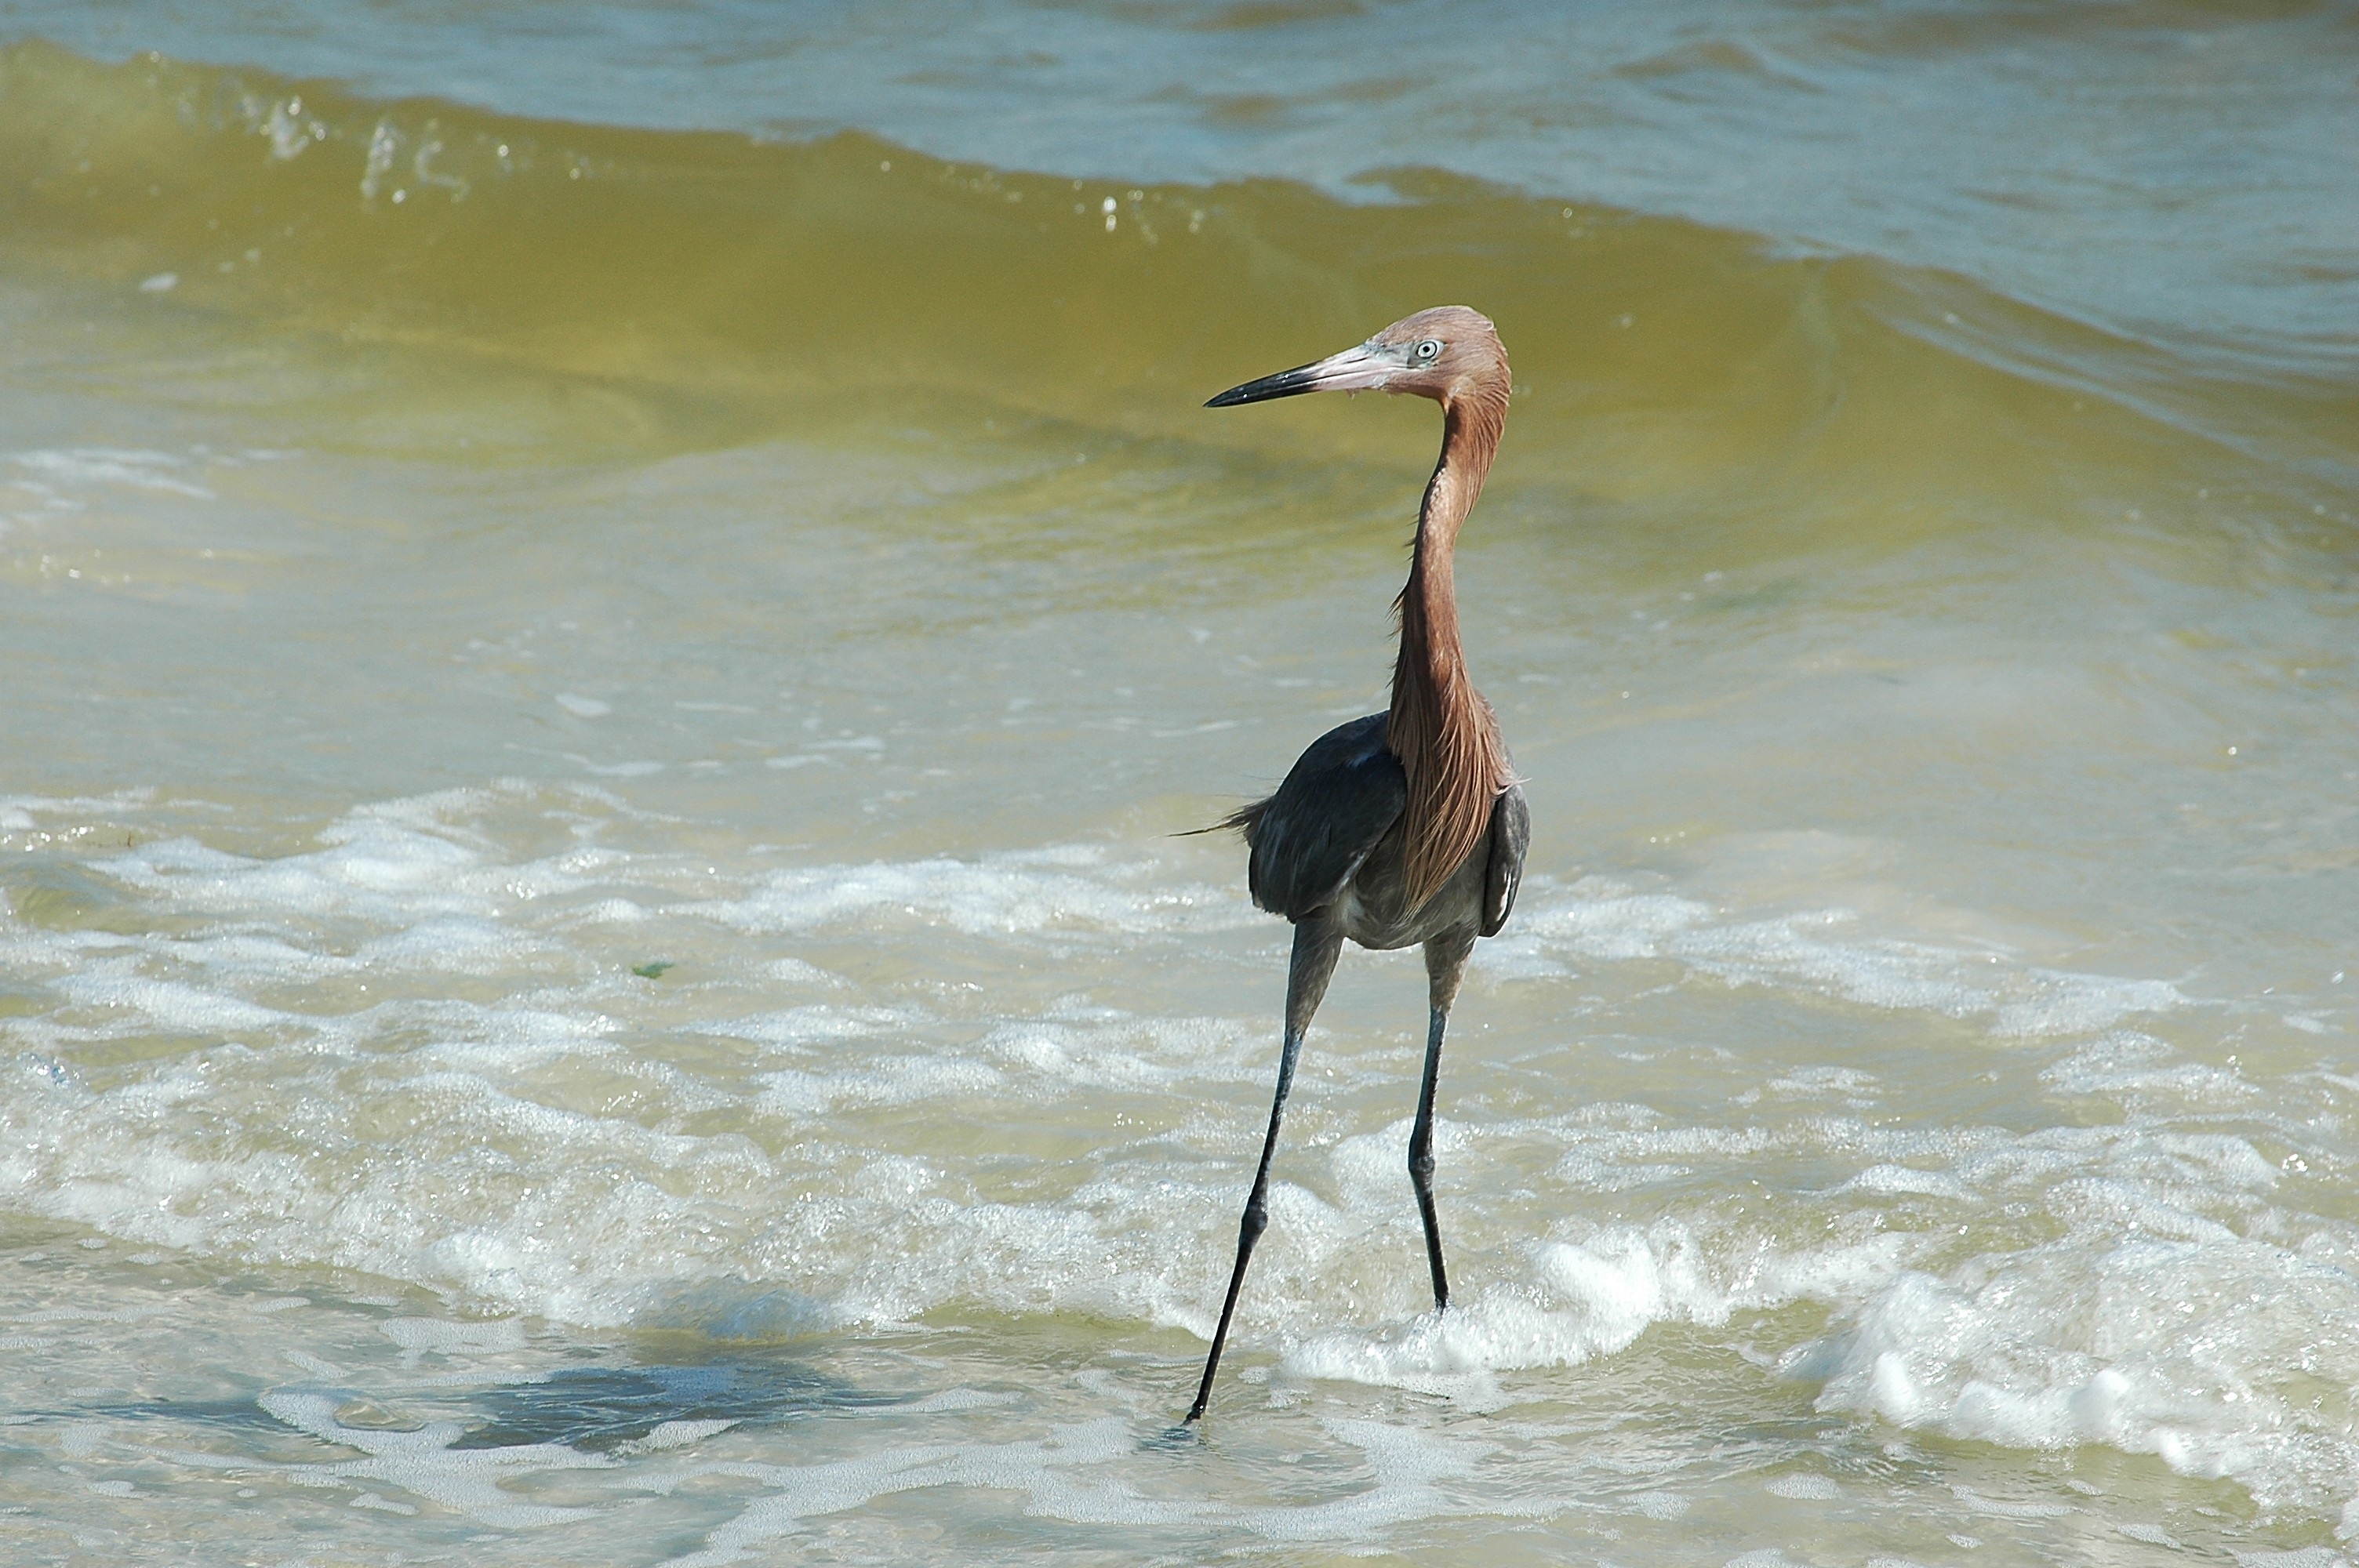
beach, sea, coast, water, nature, ocean, bird, wing, coastline, wildlife, red, beak, tropical, america, feather, avian, fauna, crest, wading, neck, vertebrate, egret, heron, waterbird, birder, reddish, egretta, red egret, egrettagenus